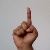
The image shows a hand gesture representing the letter 'D' in Indian Sign Language.